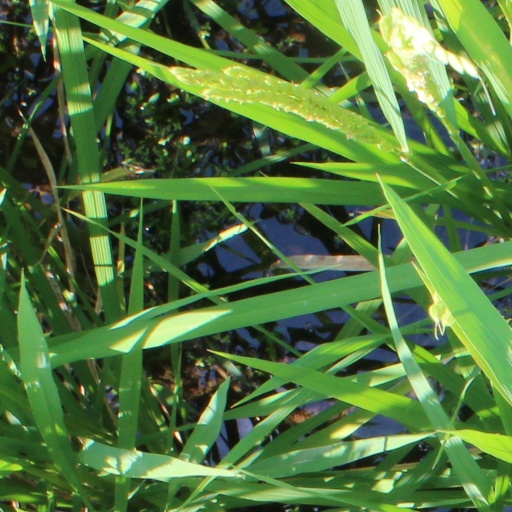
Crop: rice